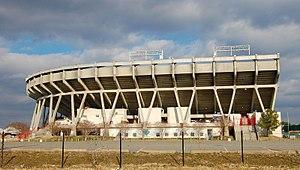
The Diamond est un stade de baseball de 12 124 places situé à Richmond dans l'État de Virginie. Il est officiellement inauguré le 17 avril 1985. C'est le domicile des Flying Squirrels de Richmond, club de niveau Double-A évoluant en Ligue de l'Est, et des Rams de VCU, club de baseball de l'université du Commonwealth de Virginie.